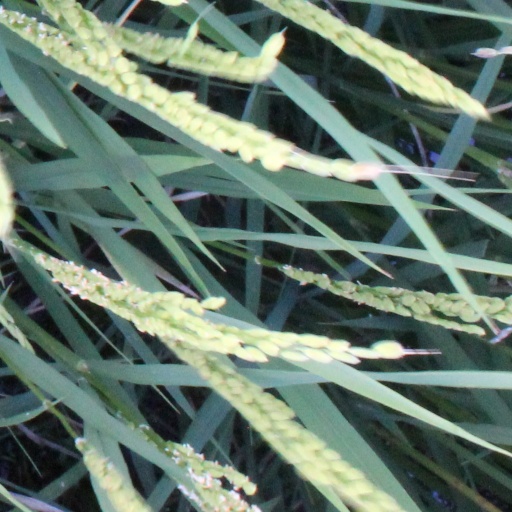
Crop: rice